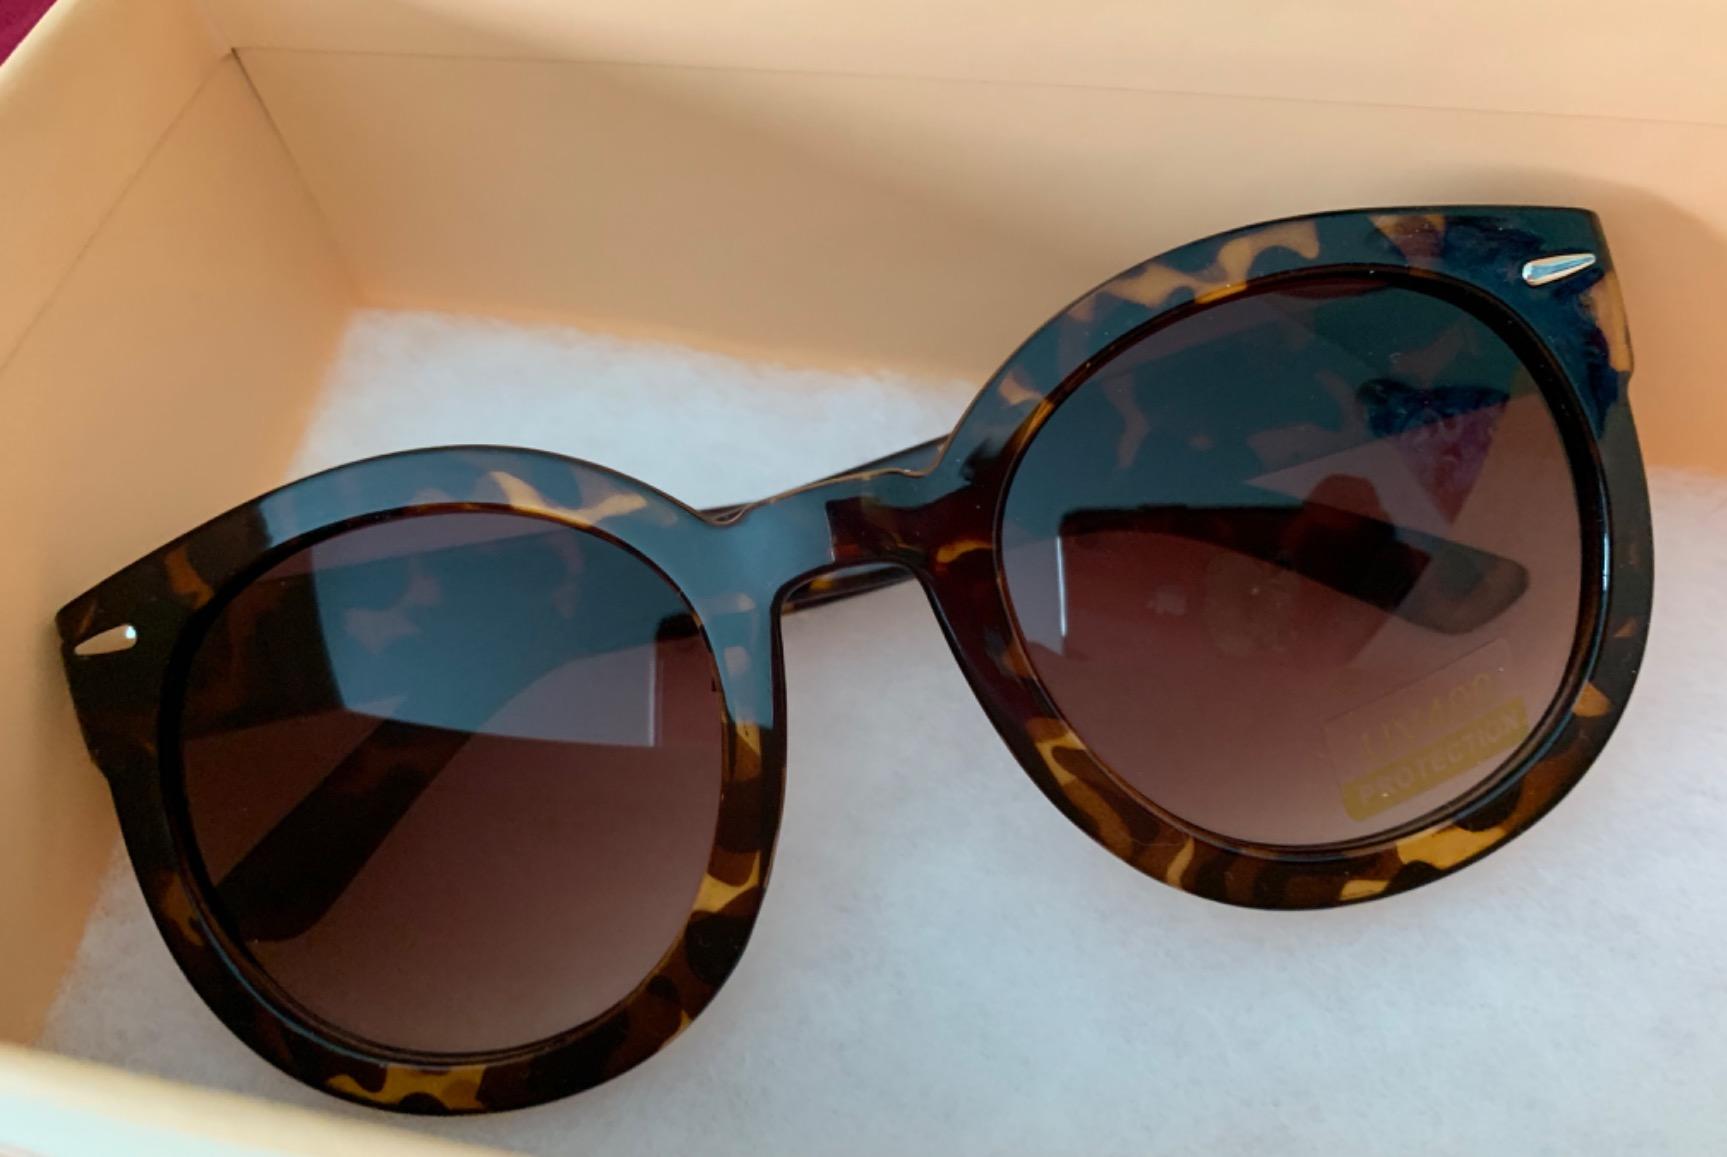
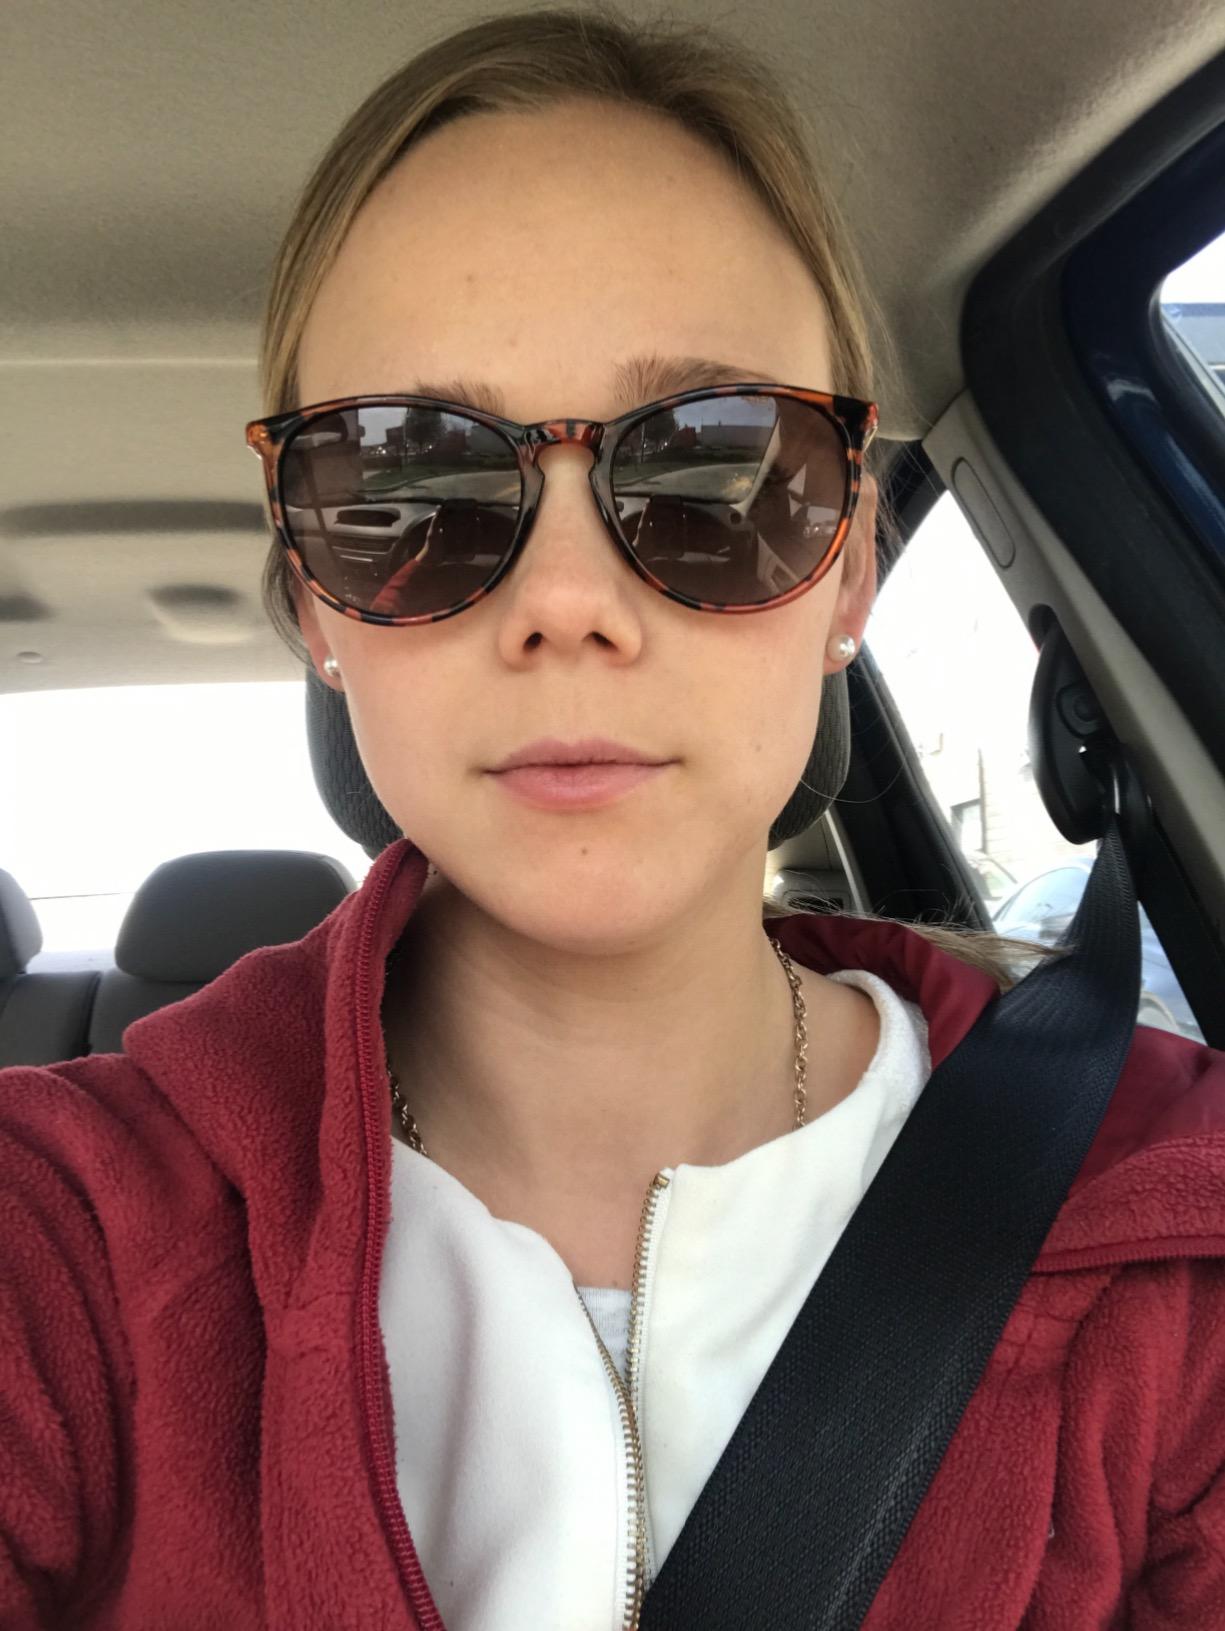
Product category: accessories_sunglasses
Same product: no